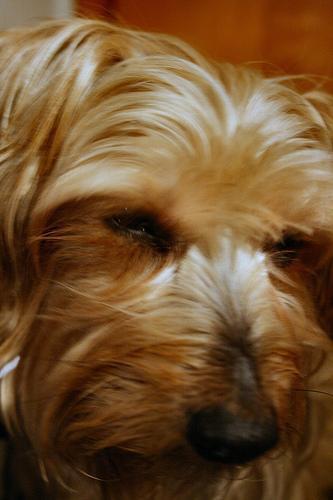
silky_terrier